Stefan Oschmann

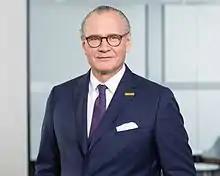

Stefan Oschmann (born 25 July 1957) is a German businessman. He was the CEO of pharma group Merck.